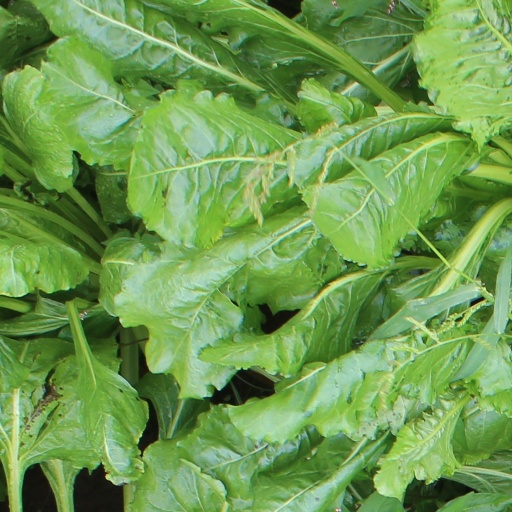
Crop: sugar beet